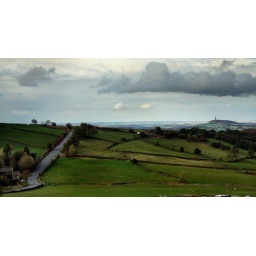
holmfirth with castle hill in the background